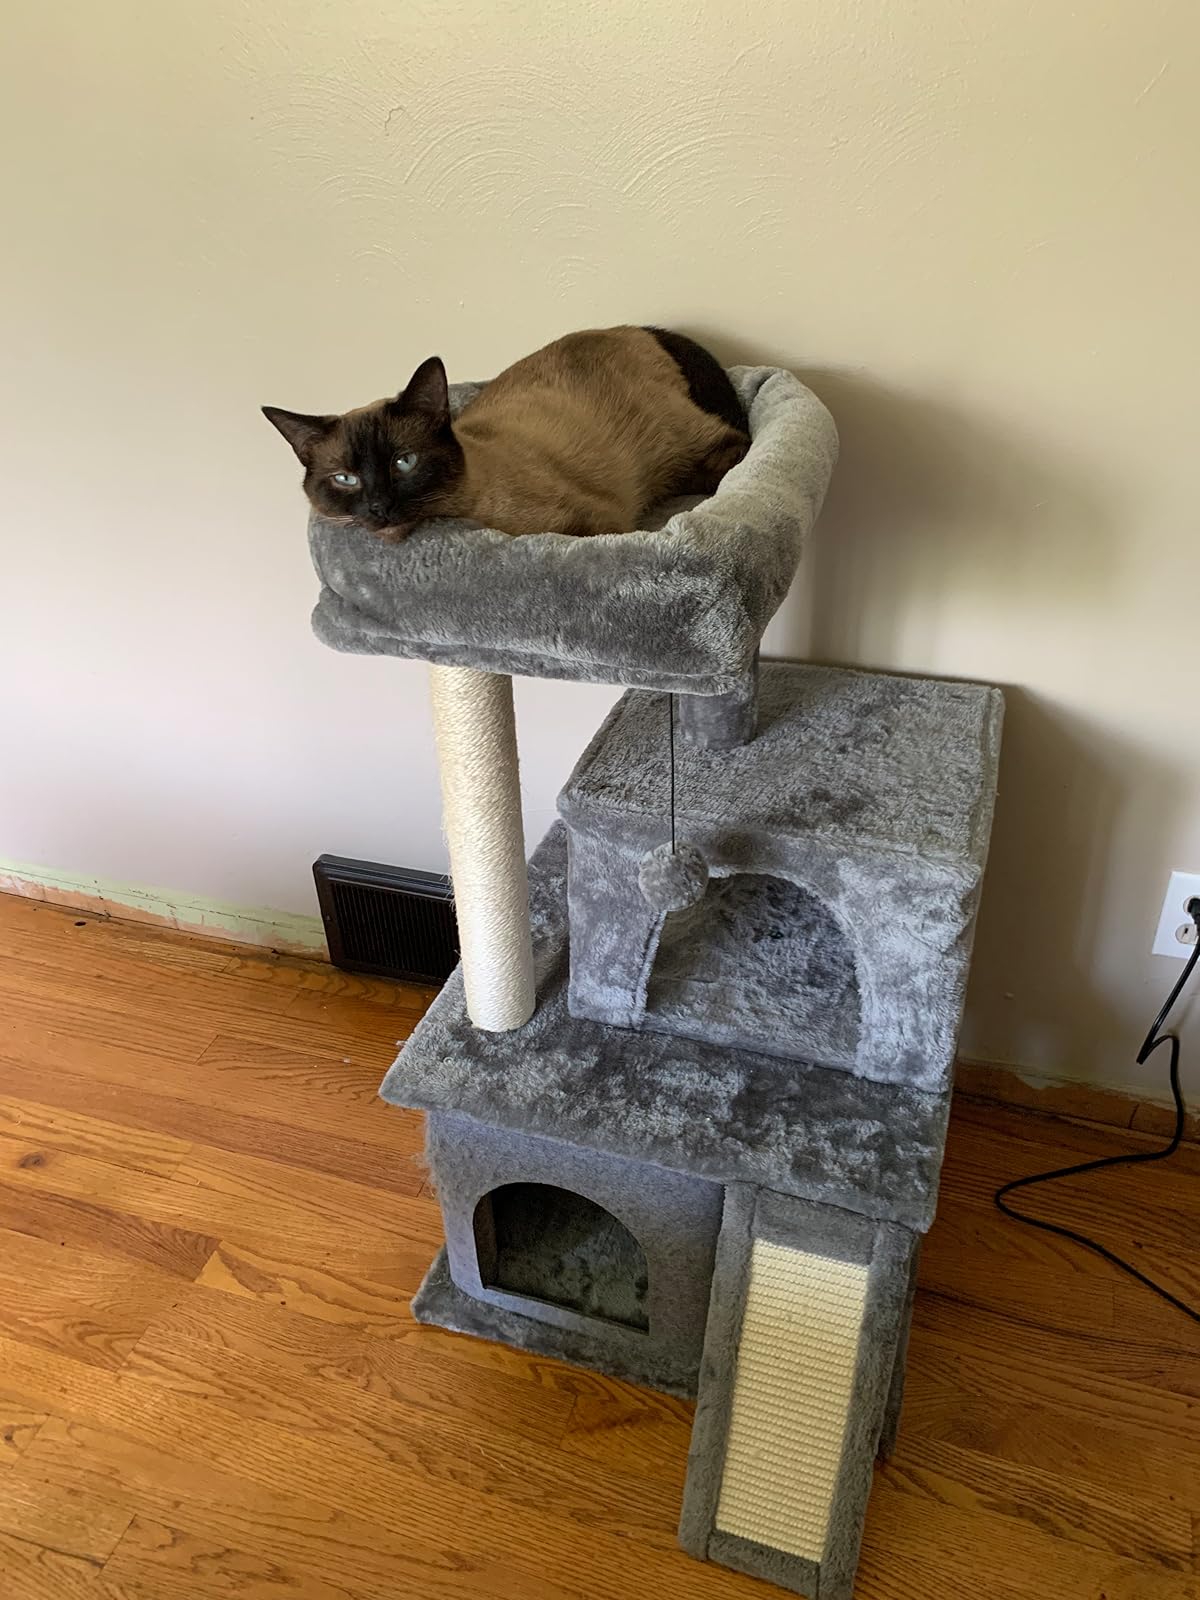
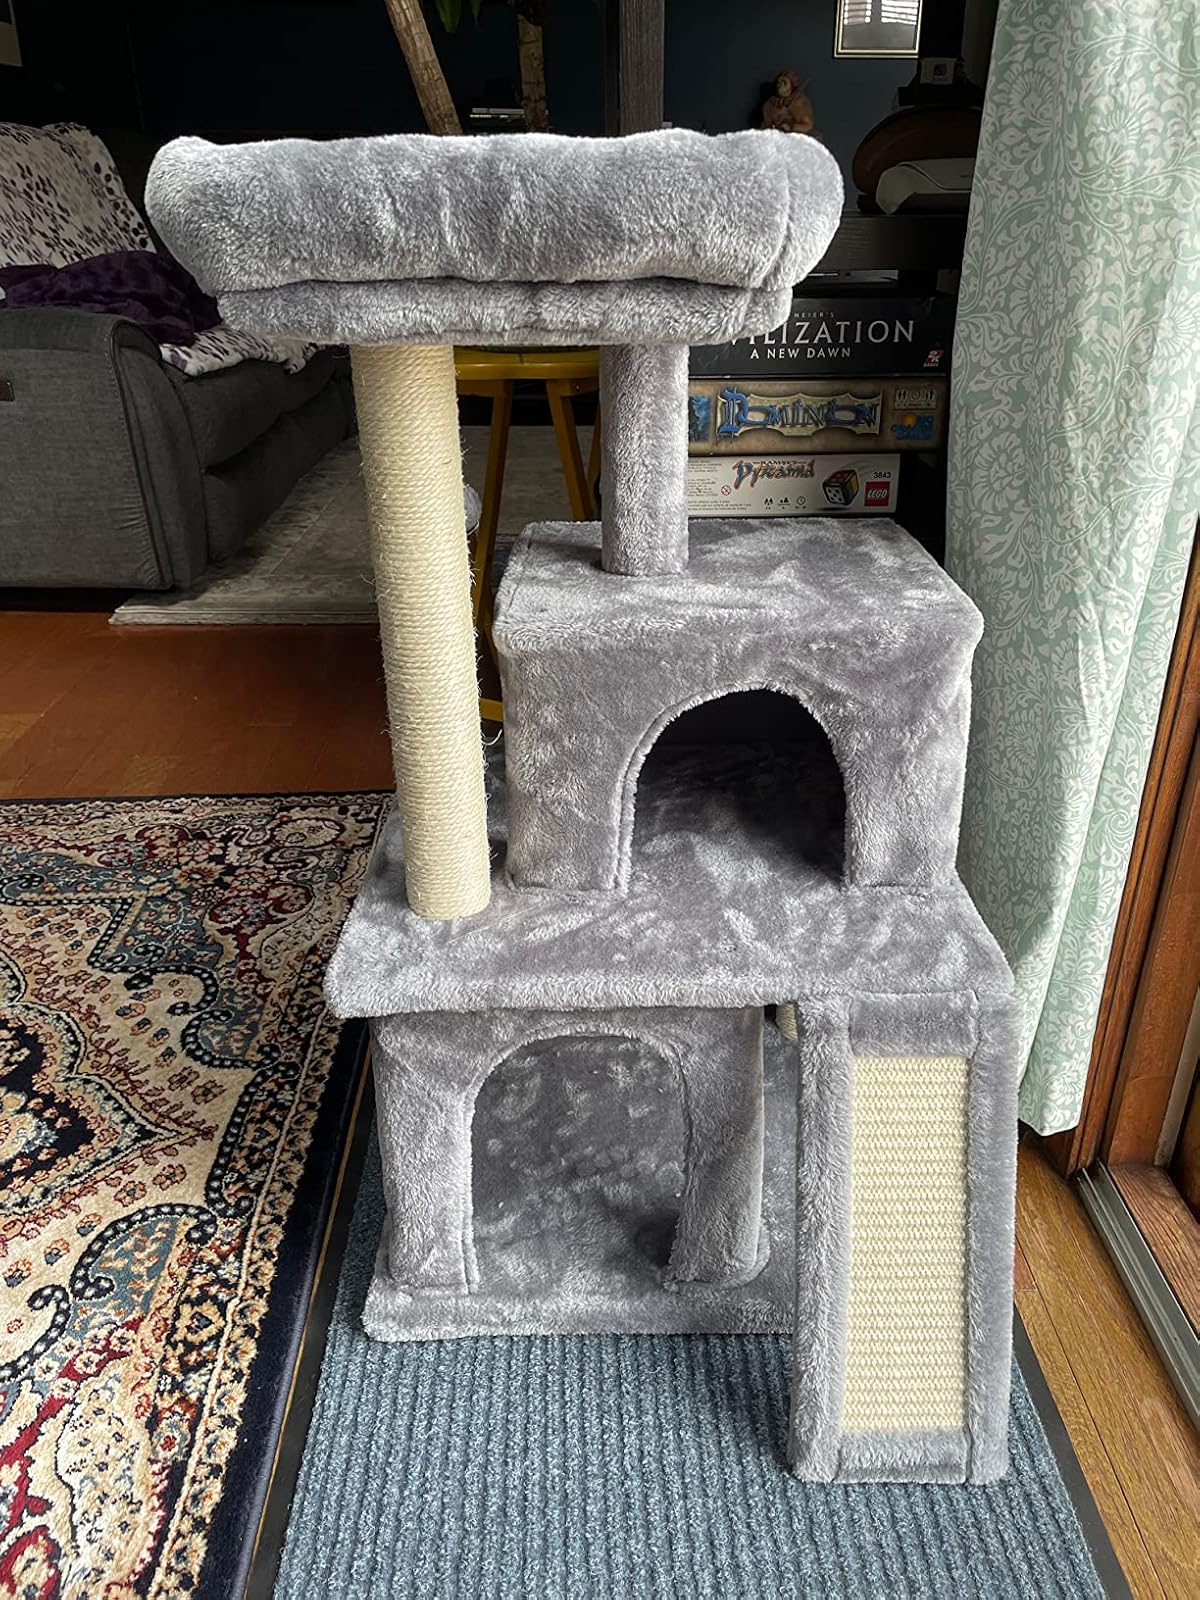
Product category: items_cat tree
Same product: yes